Edgar Allan Poe (attorney general)

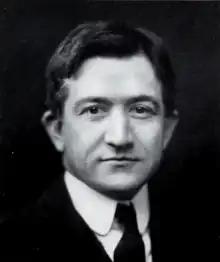
Poe in 1914 publication

After traveling for more than a year in Europe, Poe joined his father and brothers in the family's law firm, John P. Poe & Sons. He was with the law firm from 1895 to 1909. Poe was a lecturer at the University of Baltimore School of Law from 1897 to 1901. He was appointed as the Deputy State's Attorney for Baltimore in 1900, a position he held until 1903. Poe served as state's attorney from 1903 to November 1903. He was a lecturer at the University of Maryland School of Law from 1901 to 1913. He was with the firm Bartlett, Poe, Clagett & Bland in 1911. He also served as deputy city solicitor from 1903 to 1908 and as city solicitor from 1908 to 1911 for Baltimore City before being elected as Attorney General of the State of Maryland, a position he held from 1911 to 1915. As city solicitor, he defended an ordinance that would enshrine segregation between blacks and whites in housing. Poe was a Democrat.